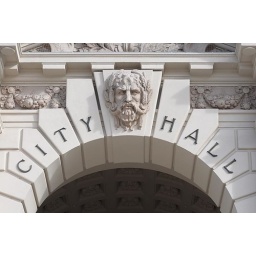
pasadena city hall, not pacific coast highway :P. walked around pasadena doing test shots with the new 85mm f/1.4D